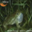
Label: frog